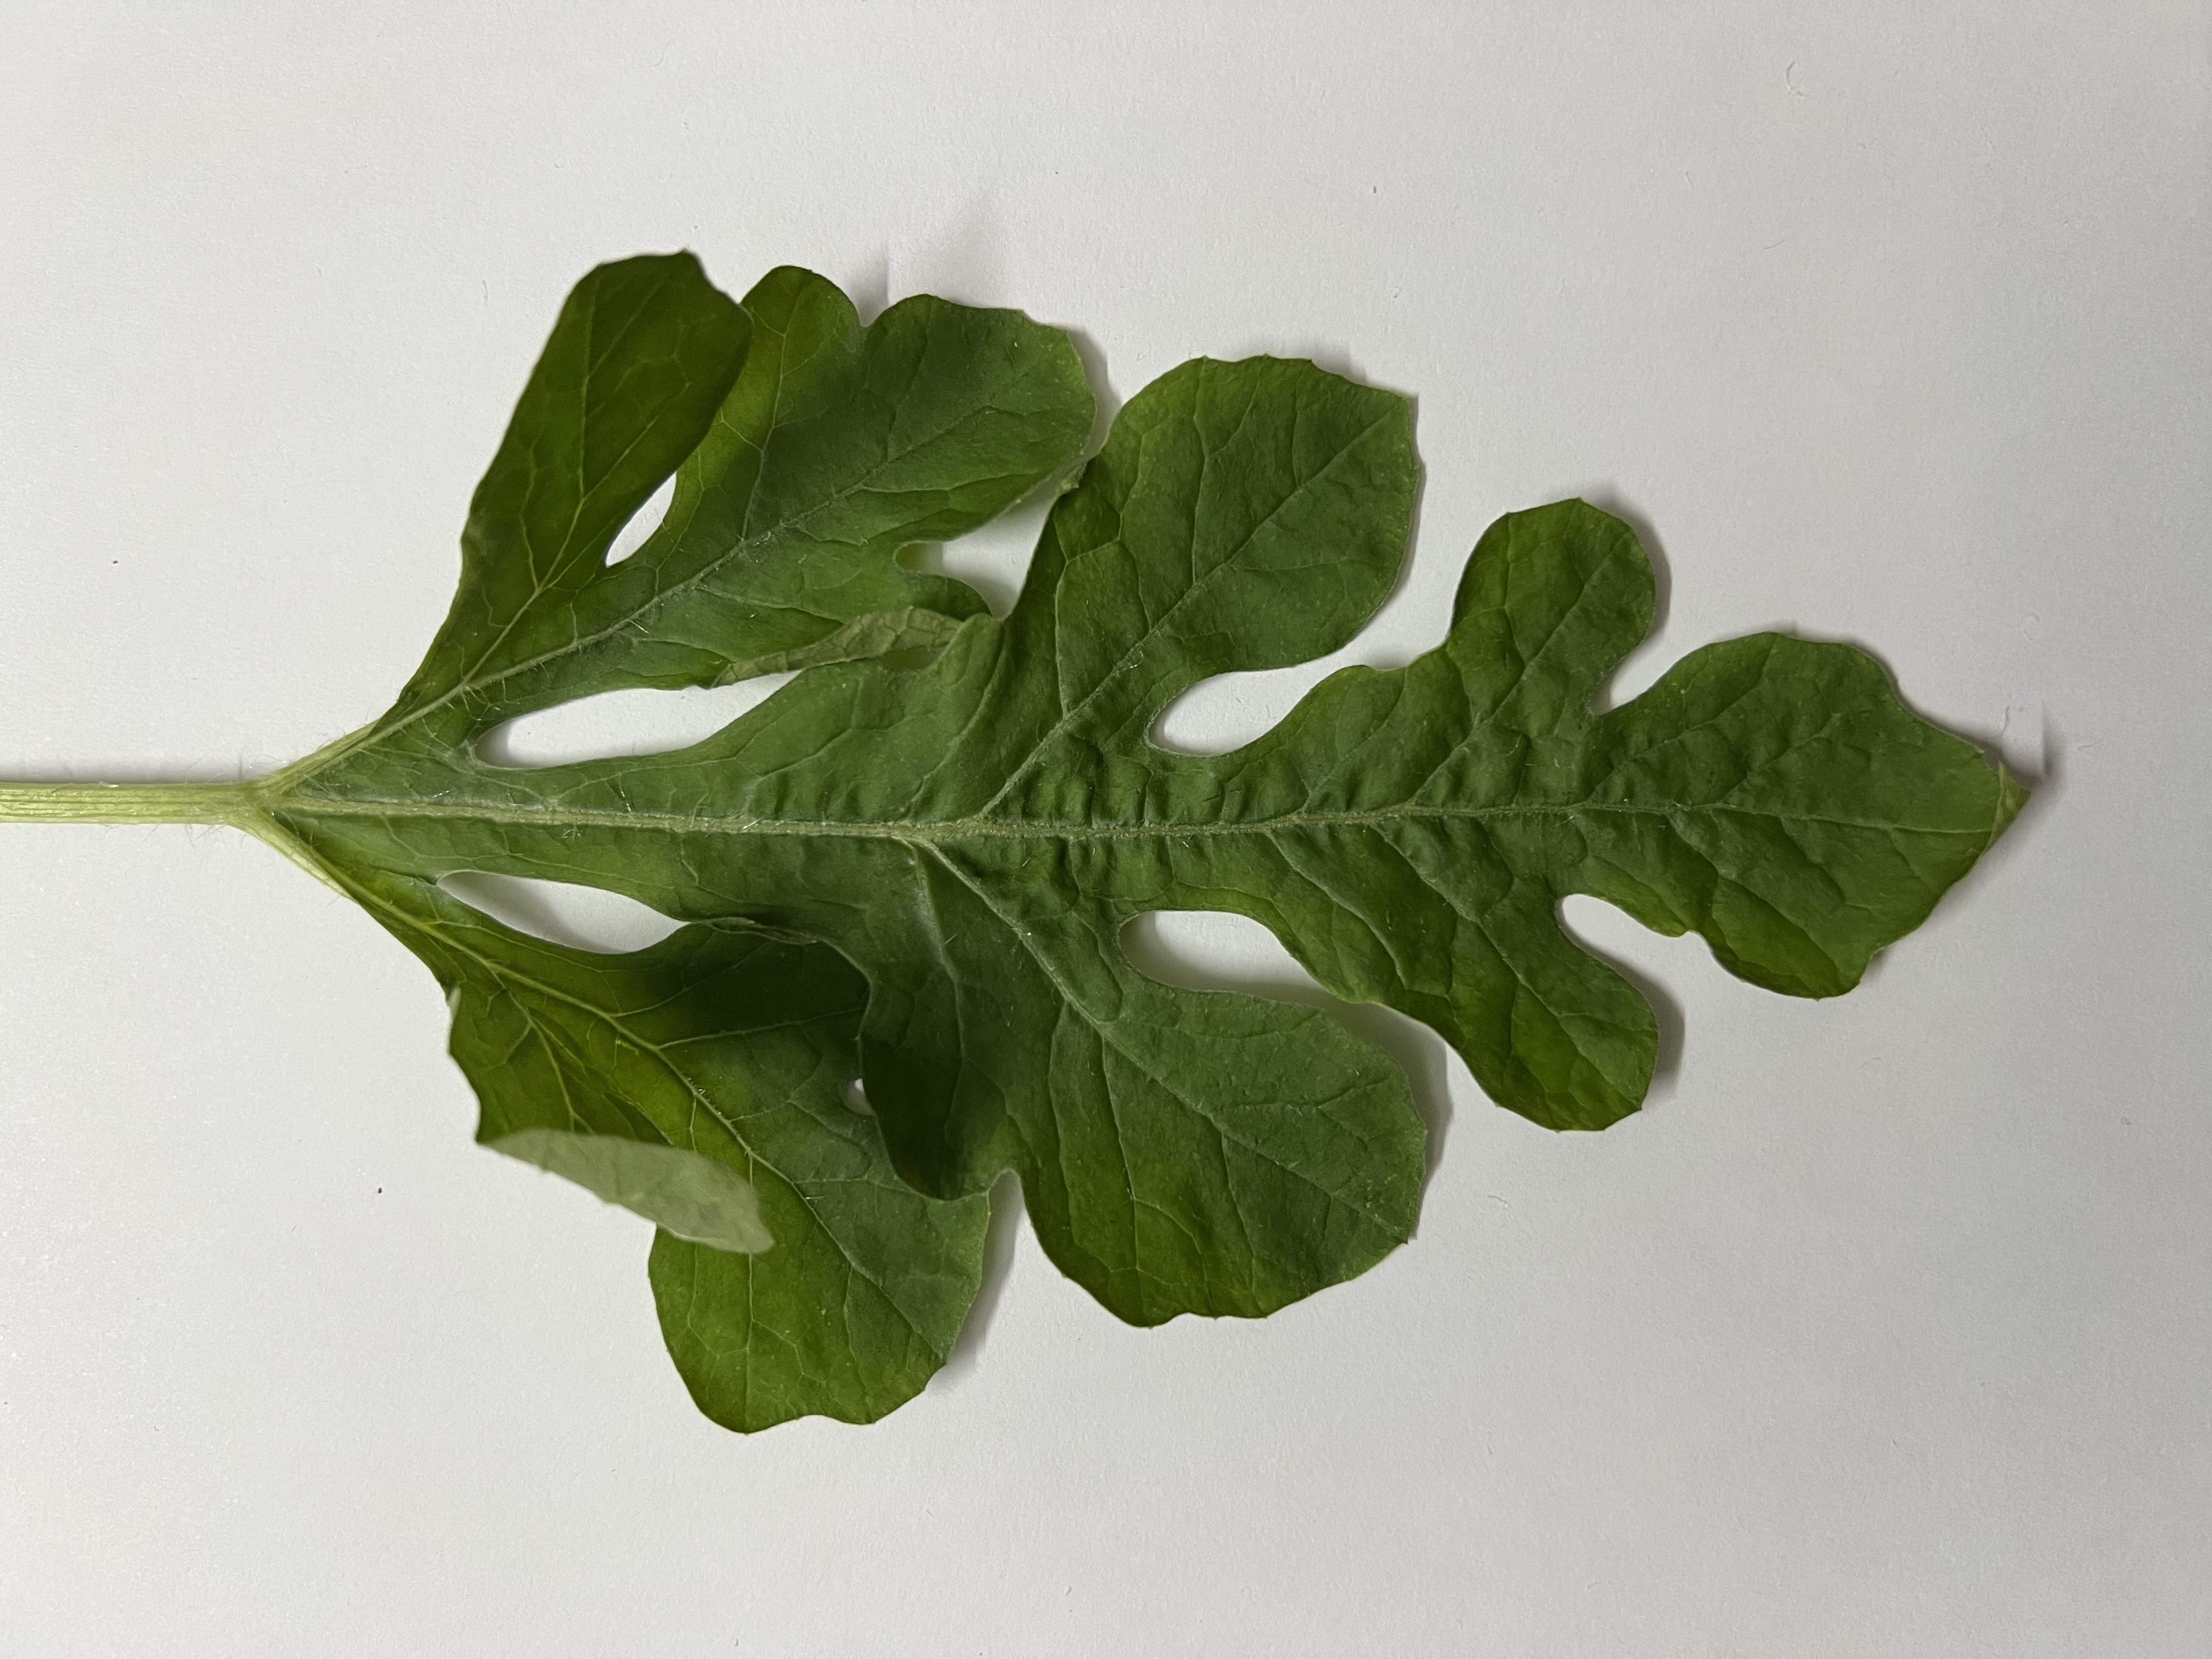
Label: Healthy